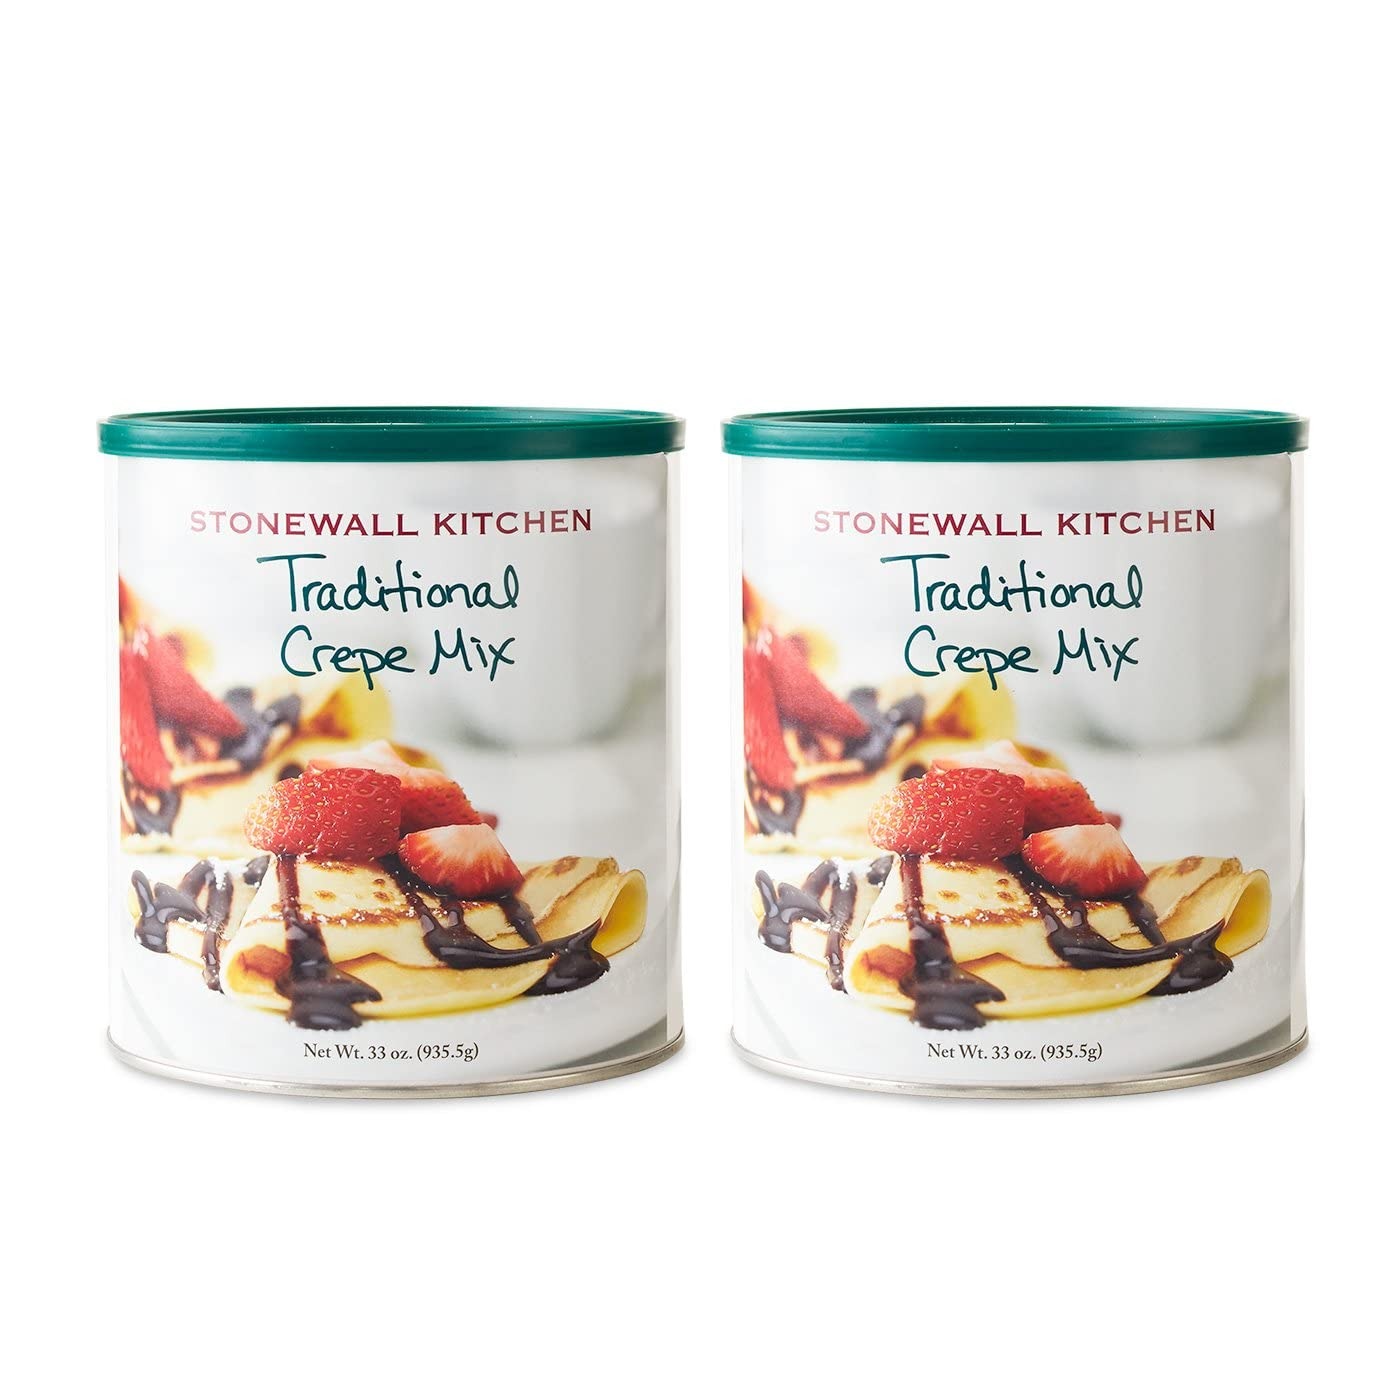
Item Name: Stonewall Kitchen Traditional Crepe Mix (2 Pack (33 Ounce))
Bullet Point 1: Stonewall Kitchen Traditional Crepe Mix (2 Pack (33 Ounce))
Bullet Point 2: A traditional European treat, they're great for breakfast, lunch, dinner or dessert.
Bullet Point 3: Mix up your breakfast routine and enjoy some crepes for a change. Fill 'em with your favorite jam or simply pour maple syrup over them and dust with powdered sugar. Wicked delicious!
Bullet Point 4: Easy to make buttery, light and so tasty. Try some chocolate and strawberries for a desert treat
Bullet Point 5: Stonewall Kitchen Family of Brands: Our award winning line of gourmet food, home goods, and gifts are loved around the world. Featuring brands such as Legal Sea Foods, Michel Design Works, Montebello, Napa Valley Naturals, Stonewall Home, Stonewall Kitchen, Urban Accents, Vermont Coffee Company, Vermont Village, and Village Candle
Bullet Point 6: About Us: It all started in 1991 at a local farmers' market with a few dozen items that we'd finished hand-labeling only hours before. Fast-forward to today and Stonewall Kitchen is now home to an ever-growing family of like-minded lifestyle brands! Expertly made with premium ingredients, our products are the result of decades spent dreaming up, testing and producing only the very best in specialty foods and fine home living.
Product Description: <b>Stonewall Kitchen Traditional Crepe Mix (2 Pack (33 Ounce))</b><BR><BR>Our top selling Crepe mix is a big hit. Mix up your breakfast routine and enjoy some crepes for a change. They are easy to make, buttery, light and so tasty. Fill &apos;em with your favorite jam or simply pour maple syrup over them and dust with powdered sugar. Try our Traditional Crepe Mix for dinner and try crepes filled with herb cheese and salmon.<BR><BR><b>About Stonewall Kitchens</b><BR><BR>We got our start in 1991, selling handmade jams and jellies at local farmers’ markets, fairs and festivals. A passion for innovative recipes and flavors soon led us to expand to sauces, condiments, mustards, baking mixes, and more—all made with the same high-quality ingredients and painstaking attention to detail. Today, our products are sold in more than 6,000 locations both nationwide and internationally, and through our 10 company stores!
Value: 66.0
Unit: Ounce

Price: 11.14